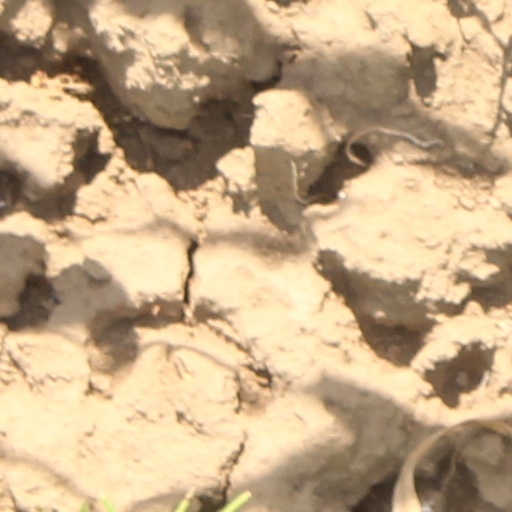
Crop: wheat